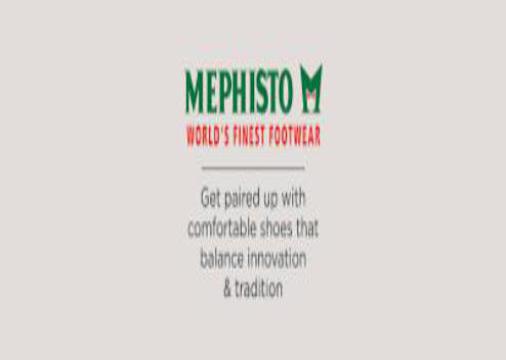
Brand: mephisto
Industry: Clothes